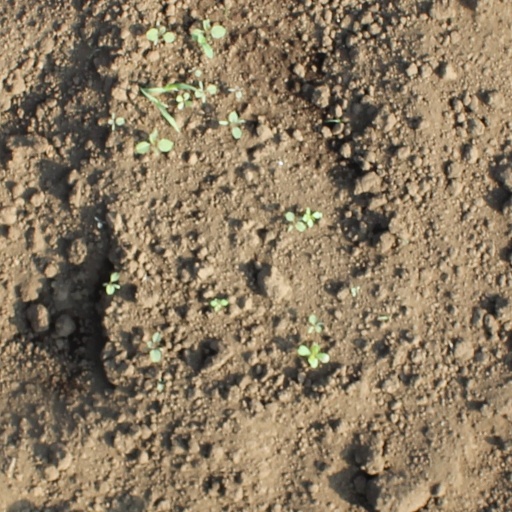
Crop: soybean